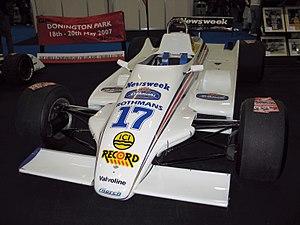
Gilles Villeneuve est un pilote automobile canadien. Malgré un palmarès relativement peu étoffé, son style de pilotage hautement spectaculaire ainsi que sa mort tragique aux qualifications du GP de Belgique 1982 ont contribué à faire de lui l'une des légendes de la Formule 1. Son fils Jacques, lui aussi pilote de course, est devenu champion du monde de F1 en 1997. Le circuit de l'Ile Notre-Dame de Montréal qu'il inaugura en 1978 par une victoire et où se déroule chaque année depuis lors le Grand Prix du Canada, porte son nom.